Sir William Agnew, 1st Baronet

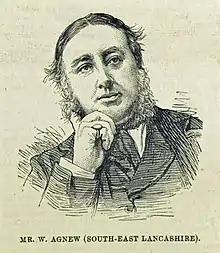
Agnew in 1880

Sir William Agnew, 1st Baronet (20 October 1825 – 31 October 1910) was an English politician and prominent art dealer who was said to have dominated the British market for 30 years. Thomas Agnew & Sons, his London art business in Mayfair, flourished as one of the leading art dealerships in London from 1860, until it closed in April 2013, still with the family and known as "Agnew's Gallery", or more informally "Agnew's". On being created baronet in 1895, he was described as "the greatest art publisher and dealer in England".